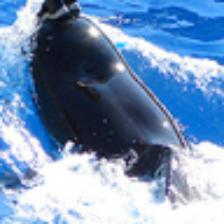
Label: NonHuman